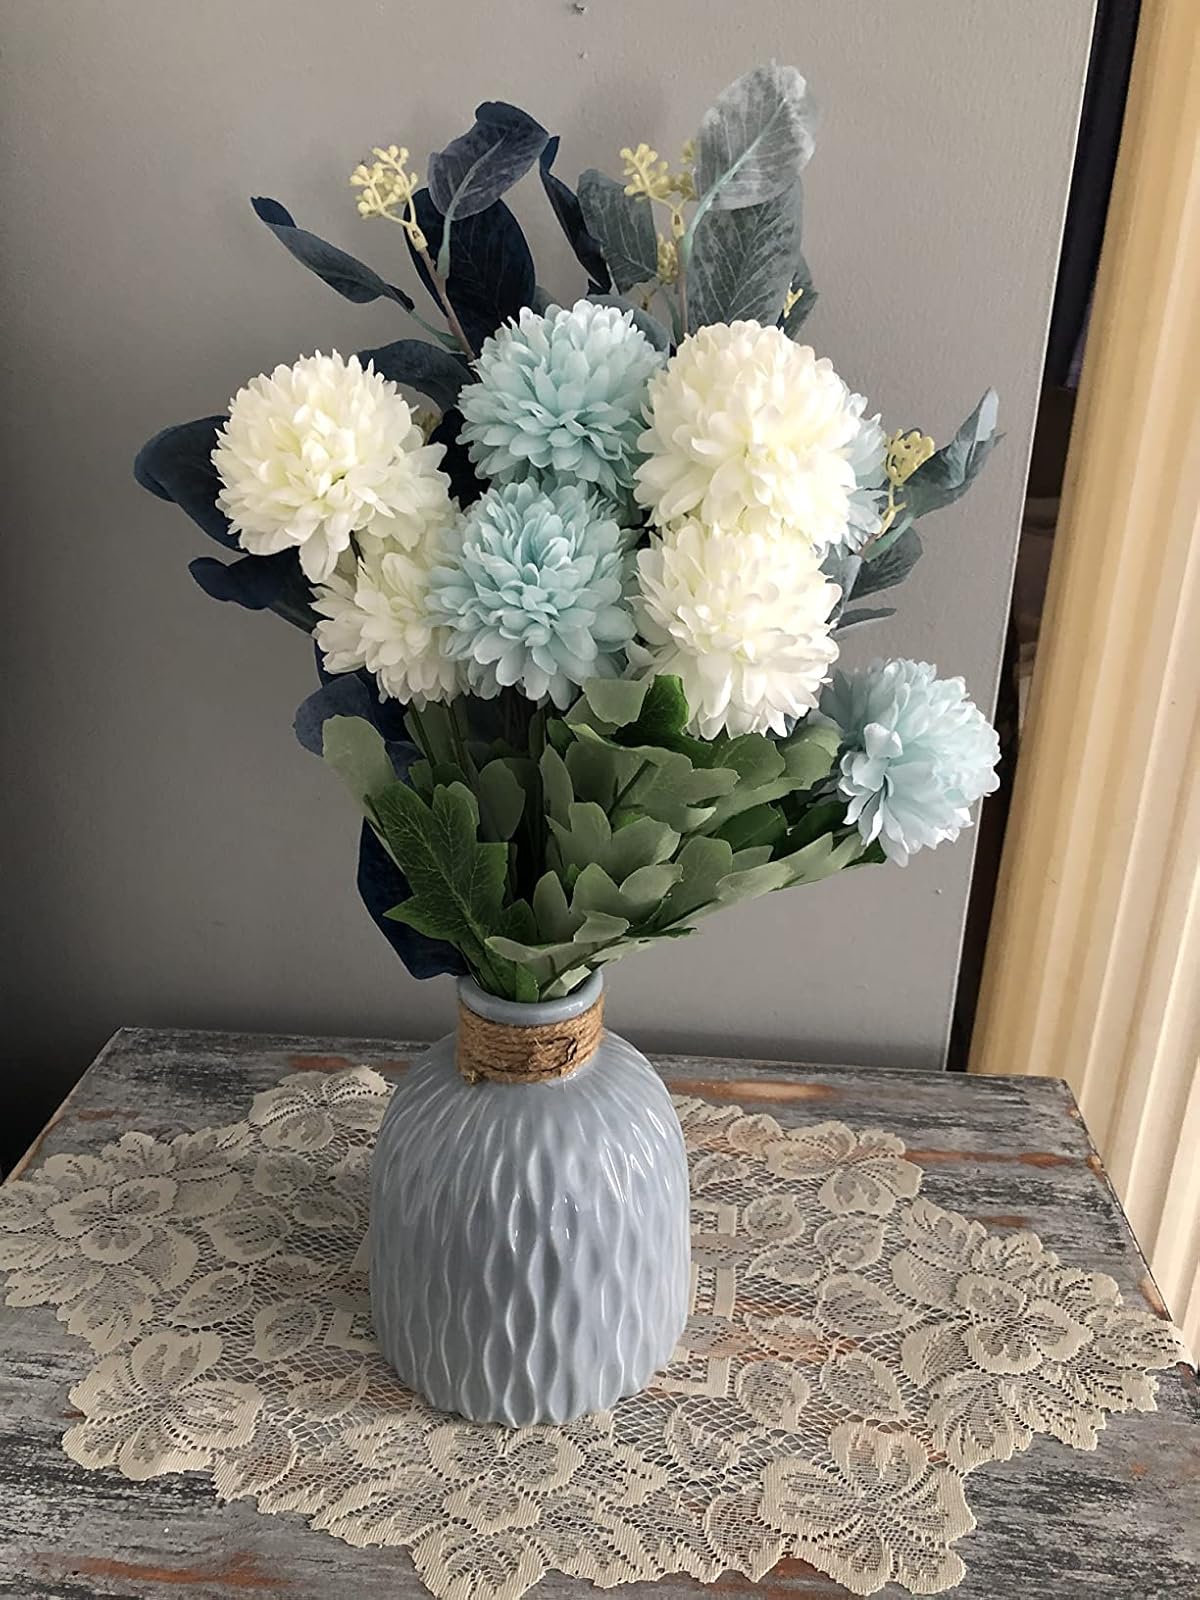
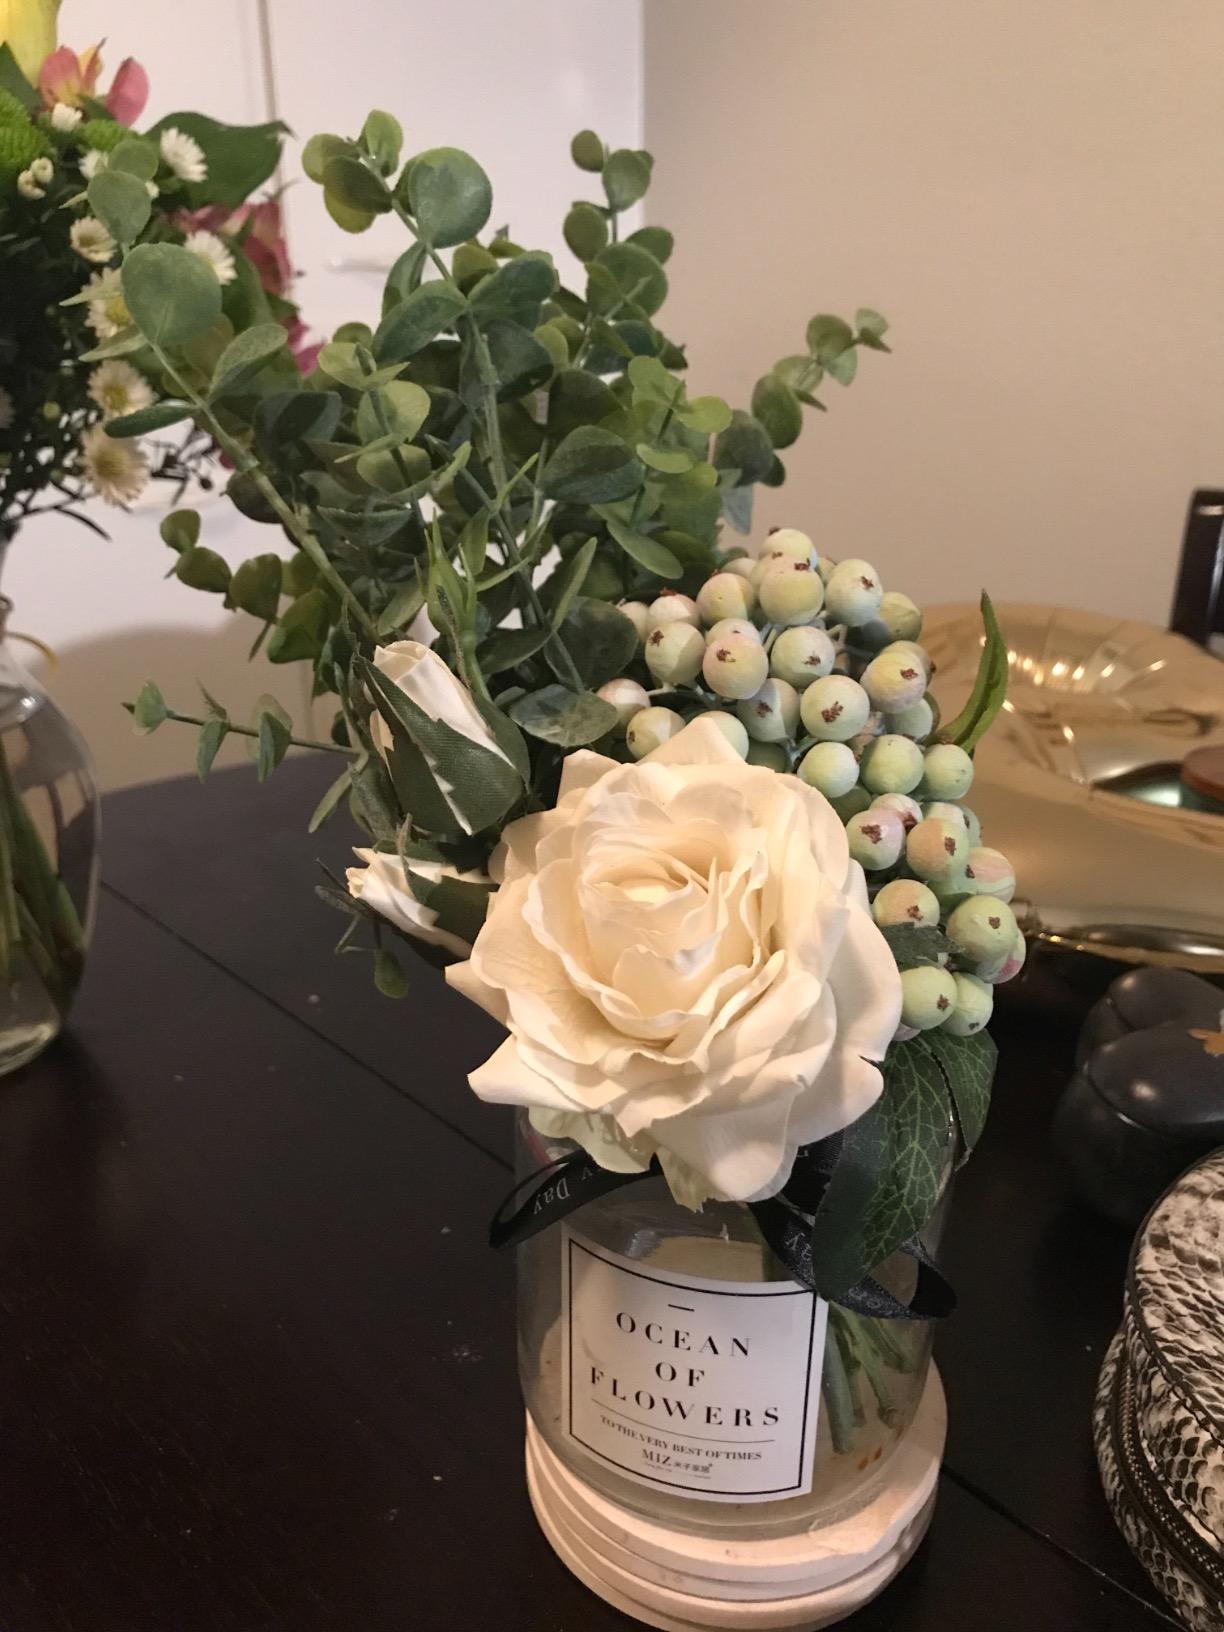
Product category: vase
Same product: no